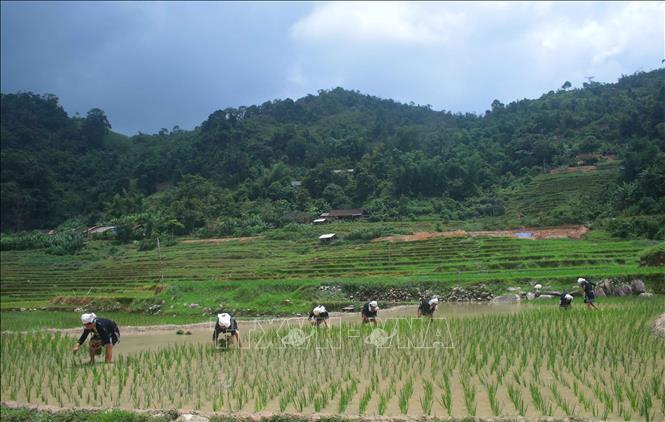
một số người nông dân đang cấy lúa trên cánh đồng